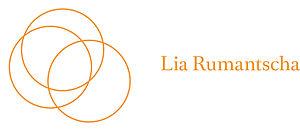
L'Europeada est une compétition européenne de football, réservée aux sélections sportives des minorités linguistiques d'Europe et organisée par l'Union fédéraliste des communautés ethniques européennes, en collaboration avec la minorité qui accueille l'édition du championnat. Actuellement l'UFCE détient 40 membres.
La Ligue romanche, est une organisation linguistique et culturelle suisse.
Le tournoi Europeada 2016 est la 3ᵉ édition de la Coupe d'Europe de football regroupant des minorités linguistiques et des nations sans État.